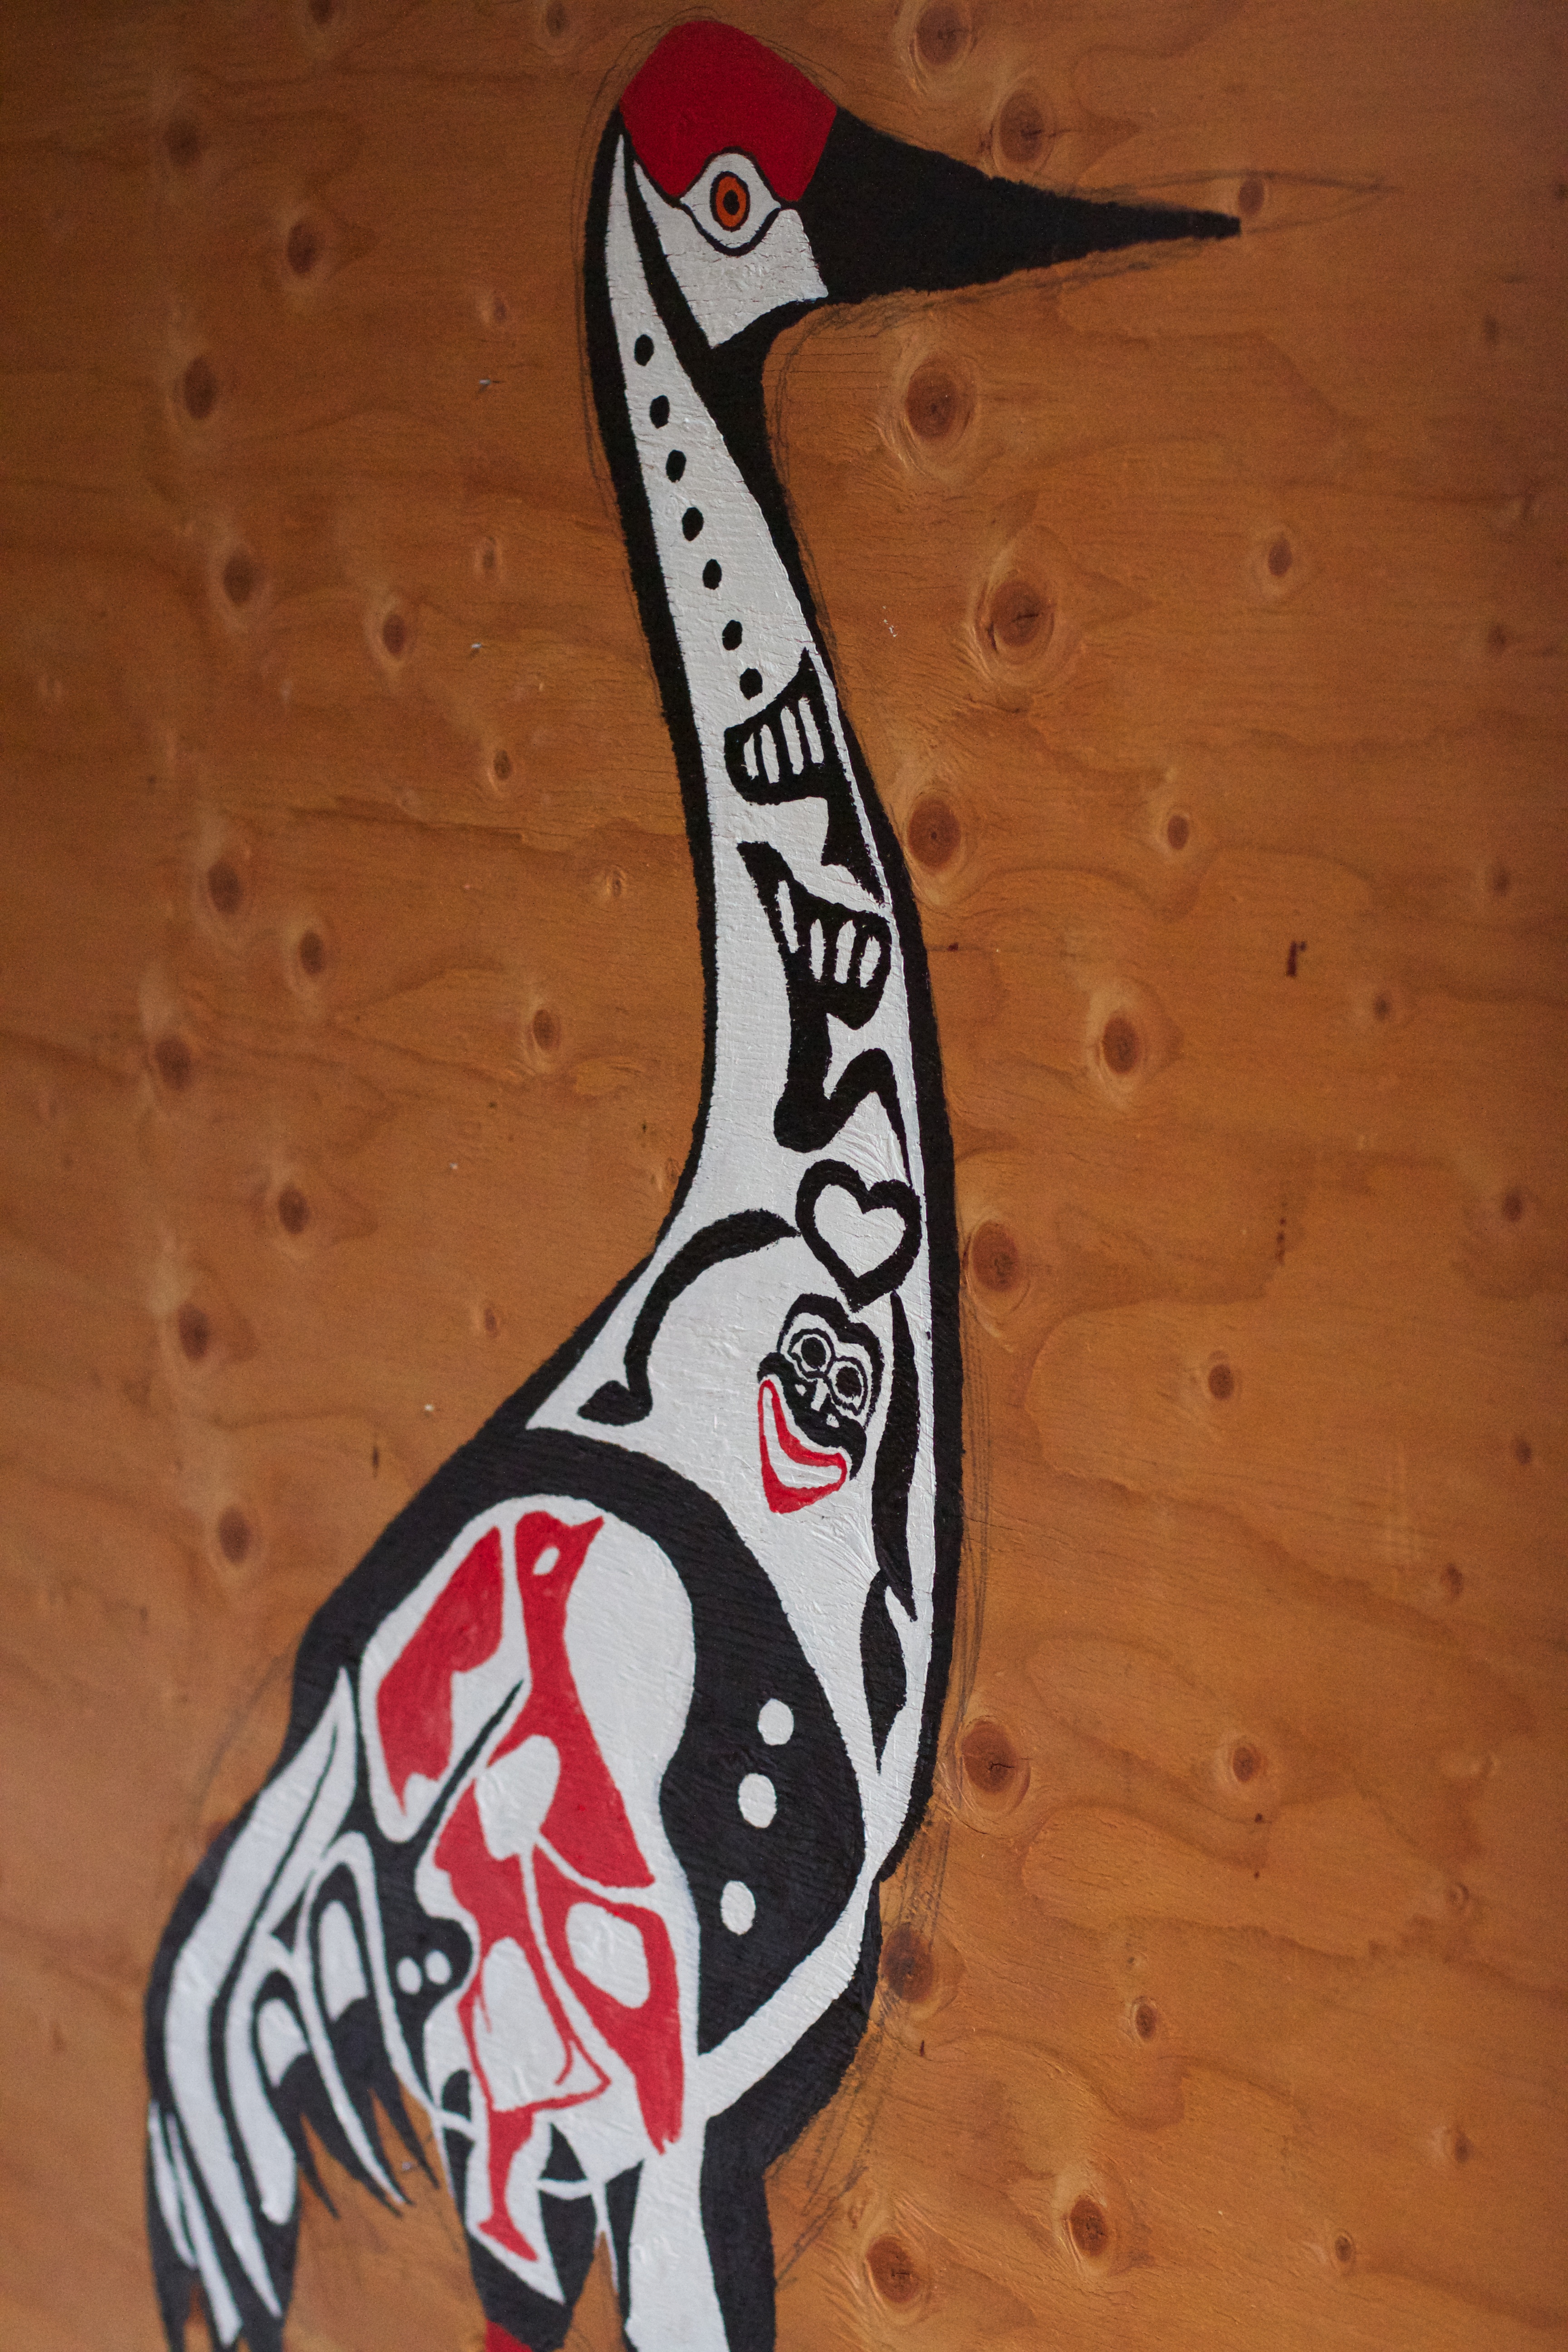
giraffe, art, water bird, giraffidae